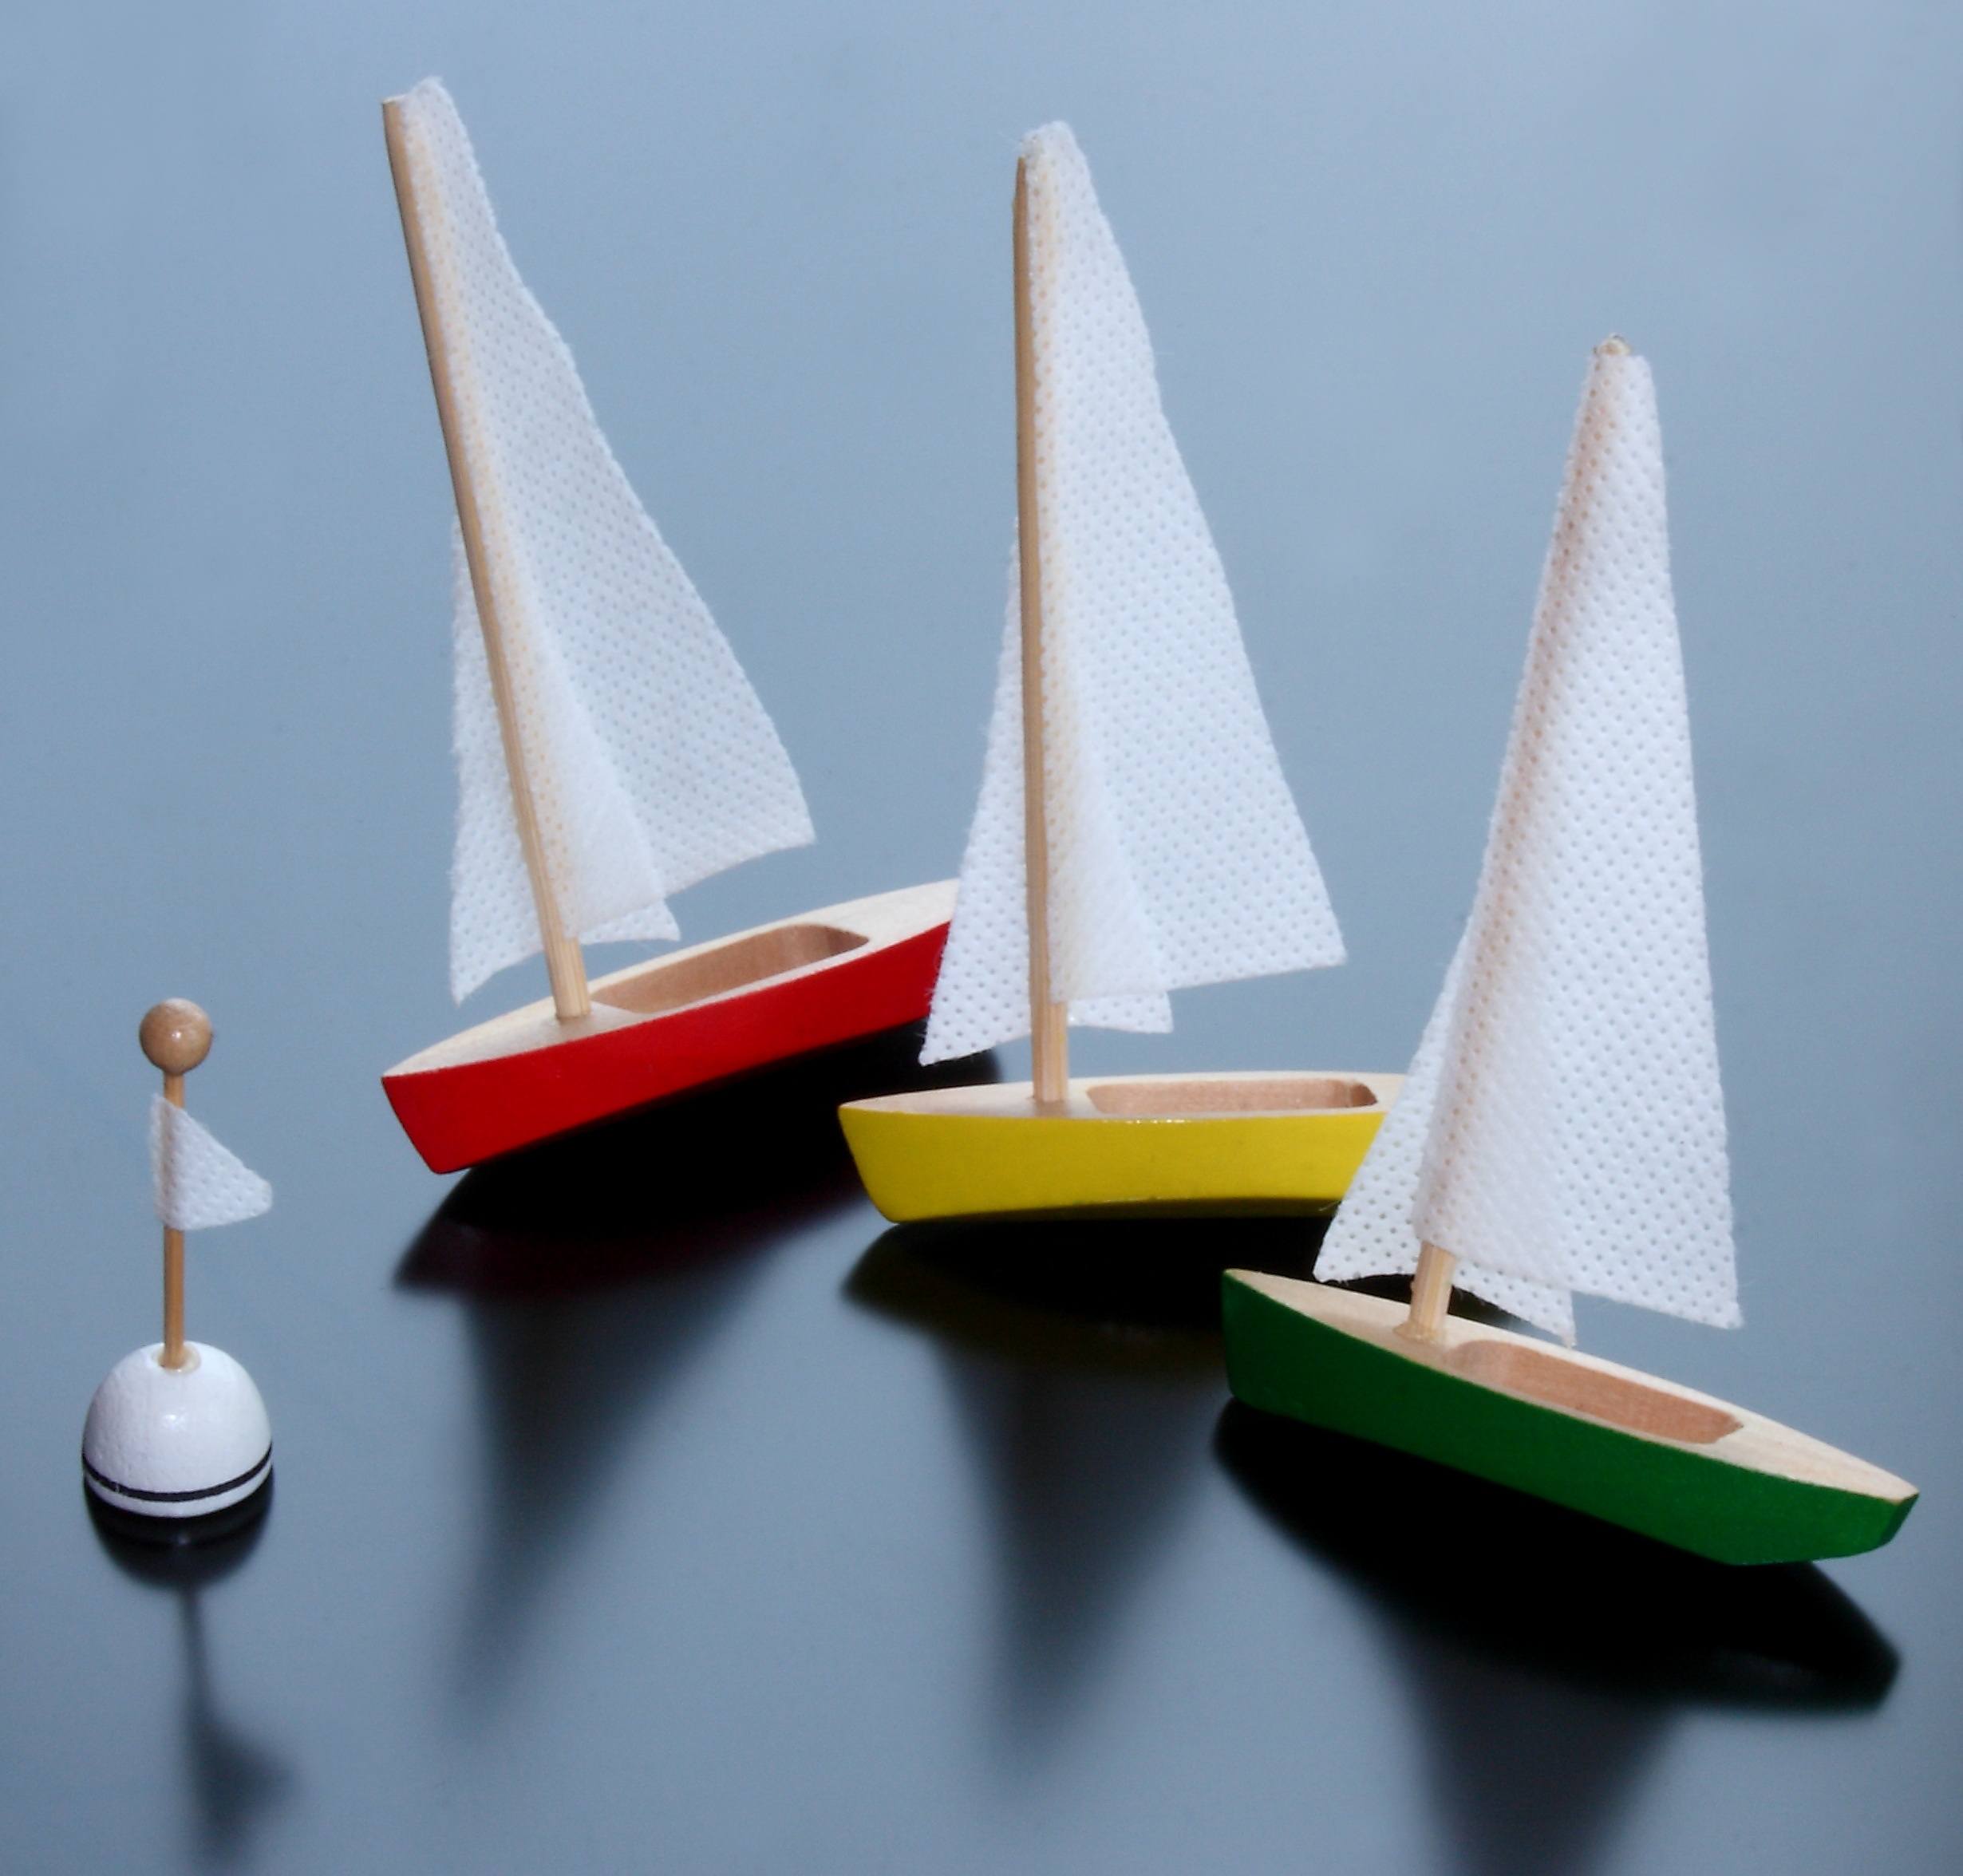
wing, boat, ship, vehicle, mast, colorful, sailboat, still life, sail, racing, shape